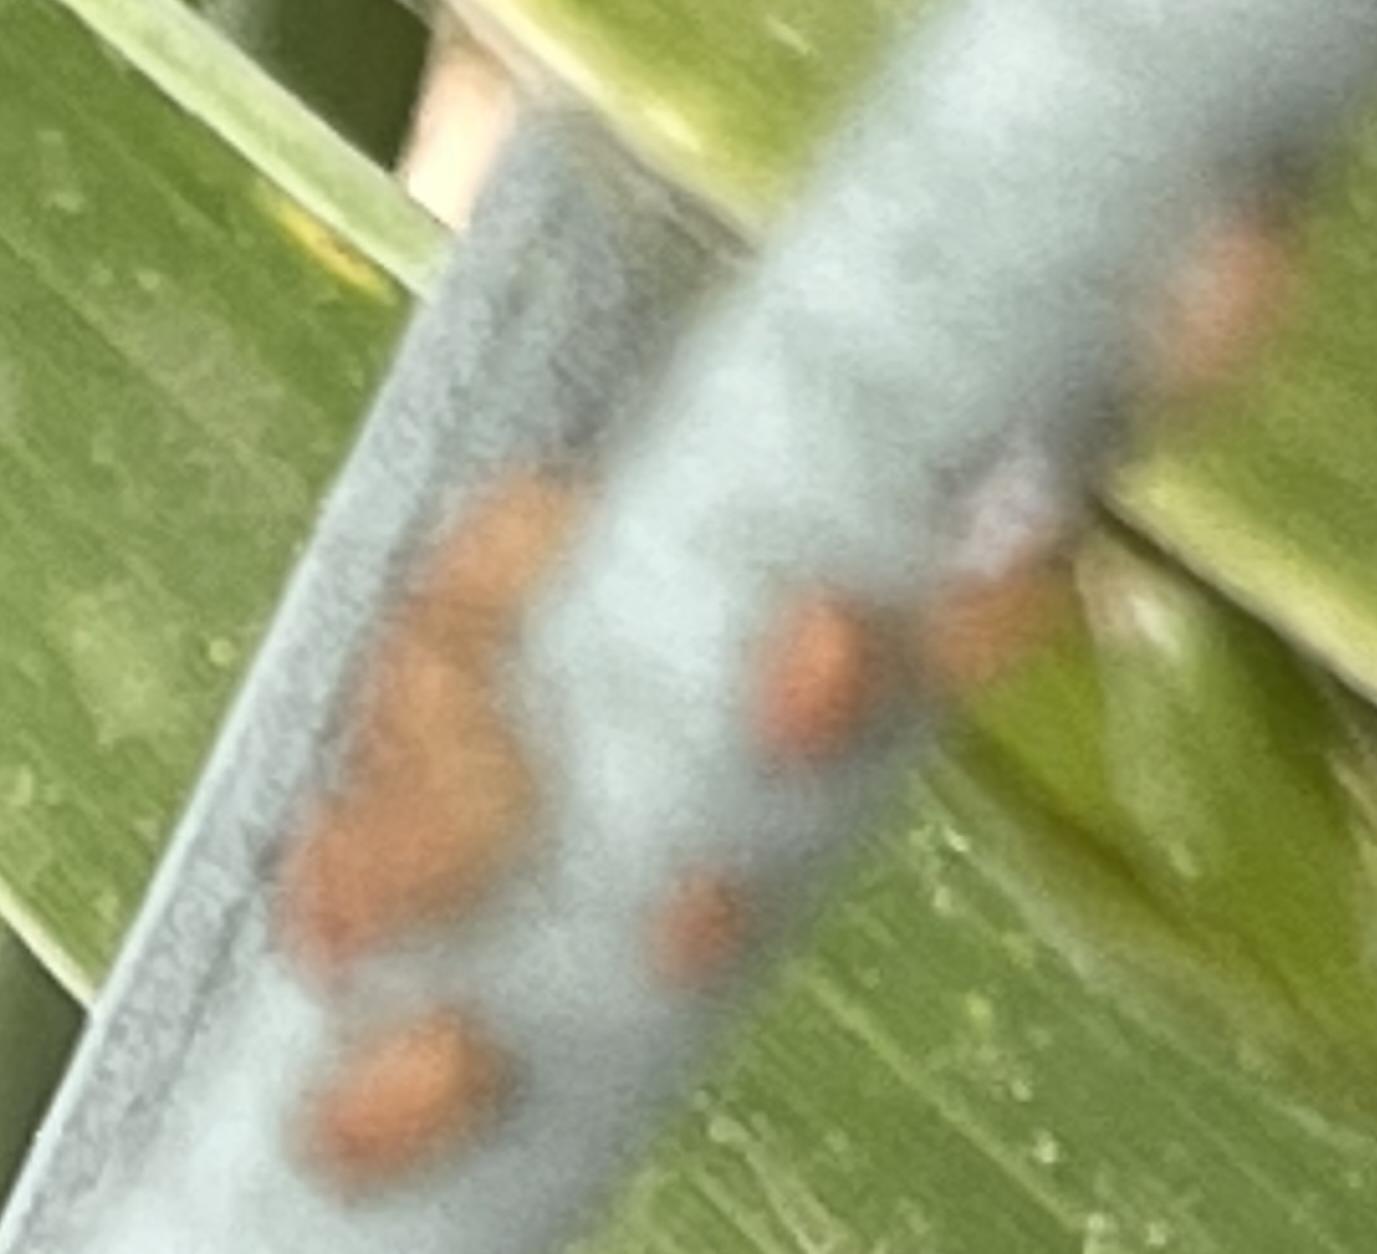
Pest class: english_grain_aphid